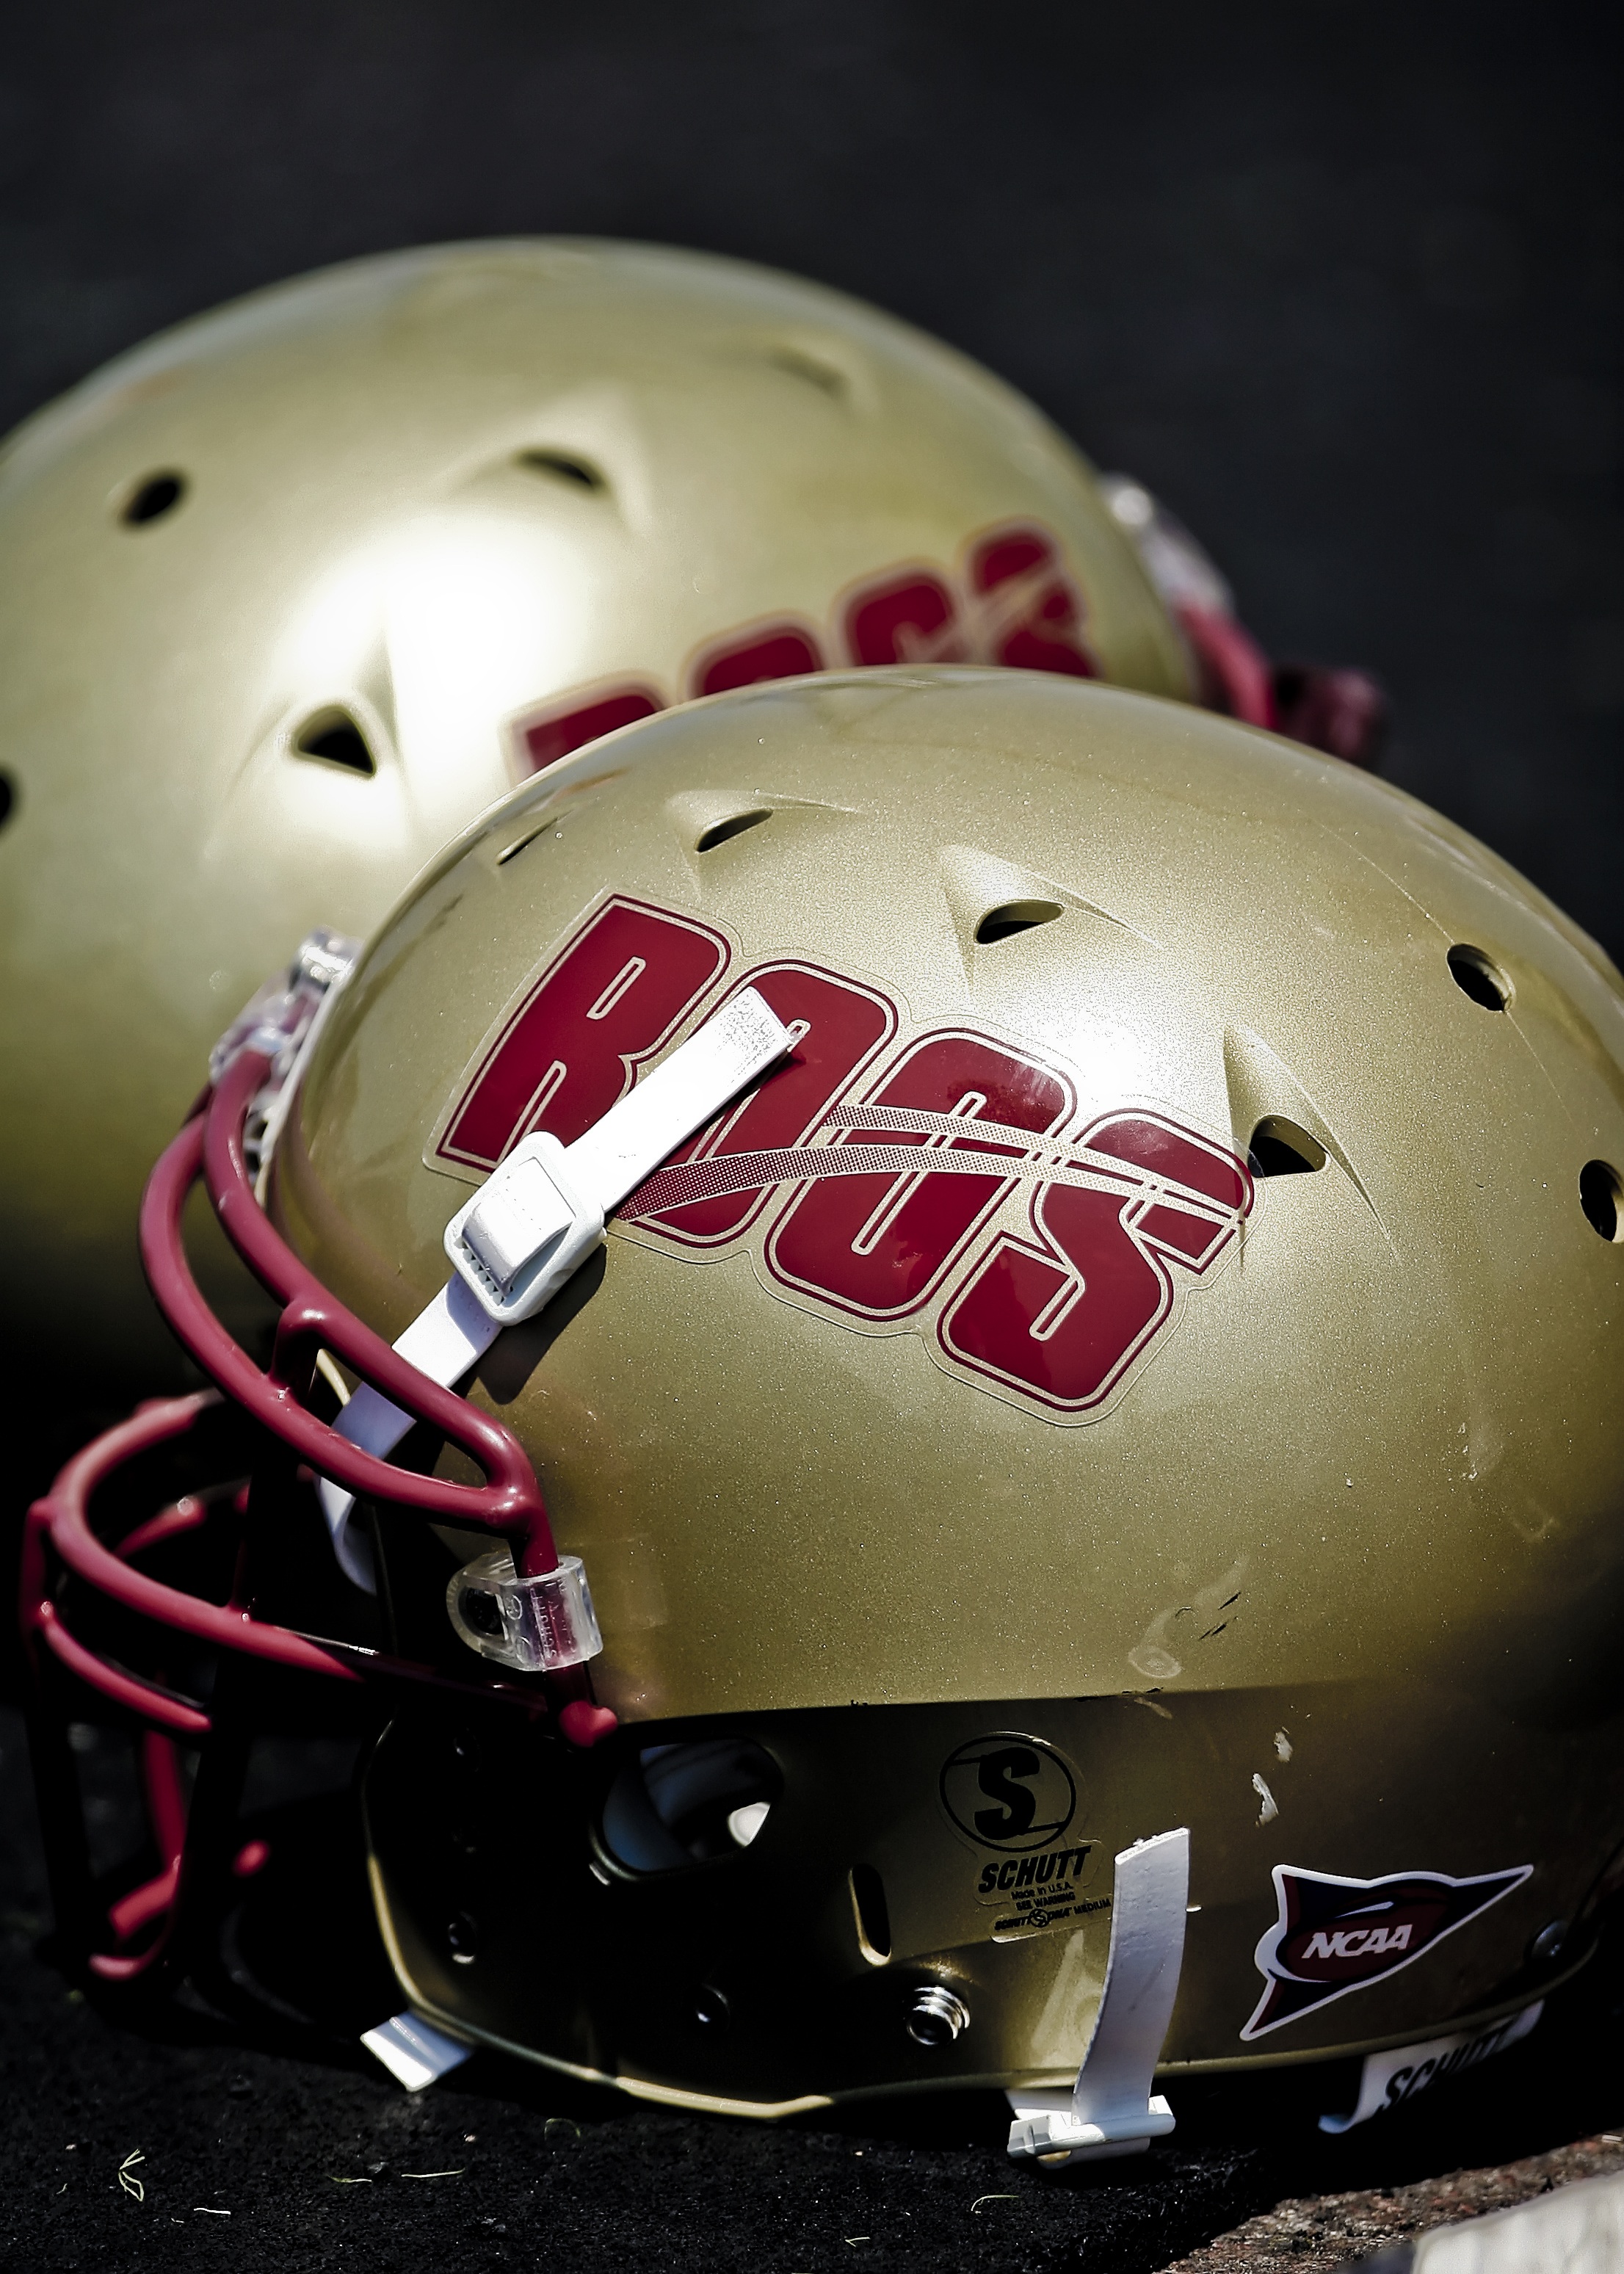
white, sport, red, equipment, clothing, headgear, sports equipment, mask, team, american football, helmet, ball, texas, protection, college, texan, protective, face mask, football helmet, ncaa, personal protective equipment, football equipment and supplies, protective equipment in gridiron football, hockey protective equipment, goaltender mask, protective gear in sports